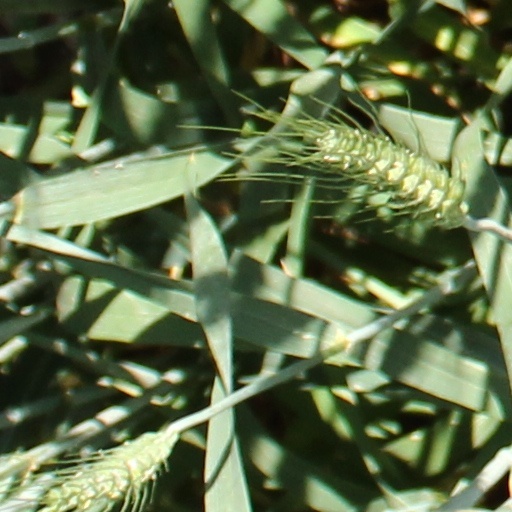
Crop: wheat